EADS CASA C-295

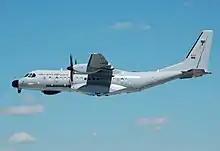
Portuguese Air Force EADS CASA C-295 (code 16708) arrives at RAF Fairford, Gloucestershire, England, on 10 July 2014, for the Royal International Air Tattoo.

During November 1996, the Spanish aerospace company CASA formally started development work on the C-295. It was derived from the CASA/IPTN CN-235, a Spanish–Indonesian transport aircraft; its principal differences were its stretched fuselage, a 50% increase in payload capacity and the adoption of more powerful Pratt & Whitney Canada PW127G turboprop engines. On 28 November 1997, the first prototype made its maiden flight. During April 1999, it was announced that the C-295's first order had been placed by the Spanish Air Force, which sought nine military transport aircraft. During December 1999, it was certificated as airworthy by both the Spanish "Dirección General de Aviación Civil" and the American Federal Aviation Administration. In November 2001, deliveries began to the Spanish Air Force.